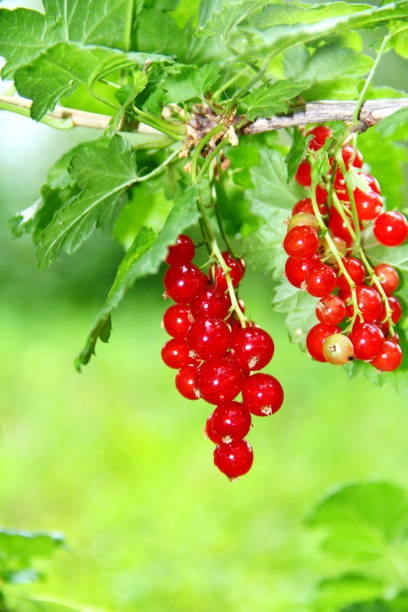
Label: redcurrant